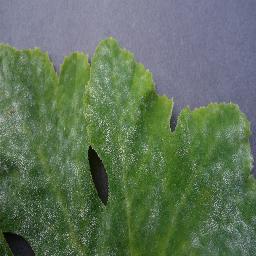
Label: Squash___Powdery_mildew